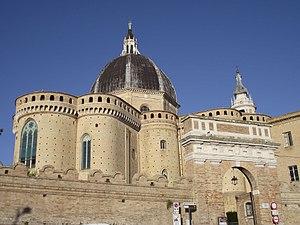
Loreto, francisé en Lorette, est une commune italienne de 12 810 habitants, située dans la province d'Ancône, dans la région Marches, en Italie centrale
Marino di Marco Cedrino ou Marino Cedrini, ou encore Marinus Marci Cedrini, est un sculpteur et architecte italien d’origine vénitienne actif au XVᵉ siècle.